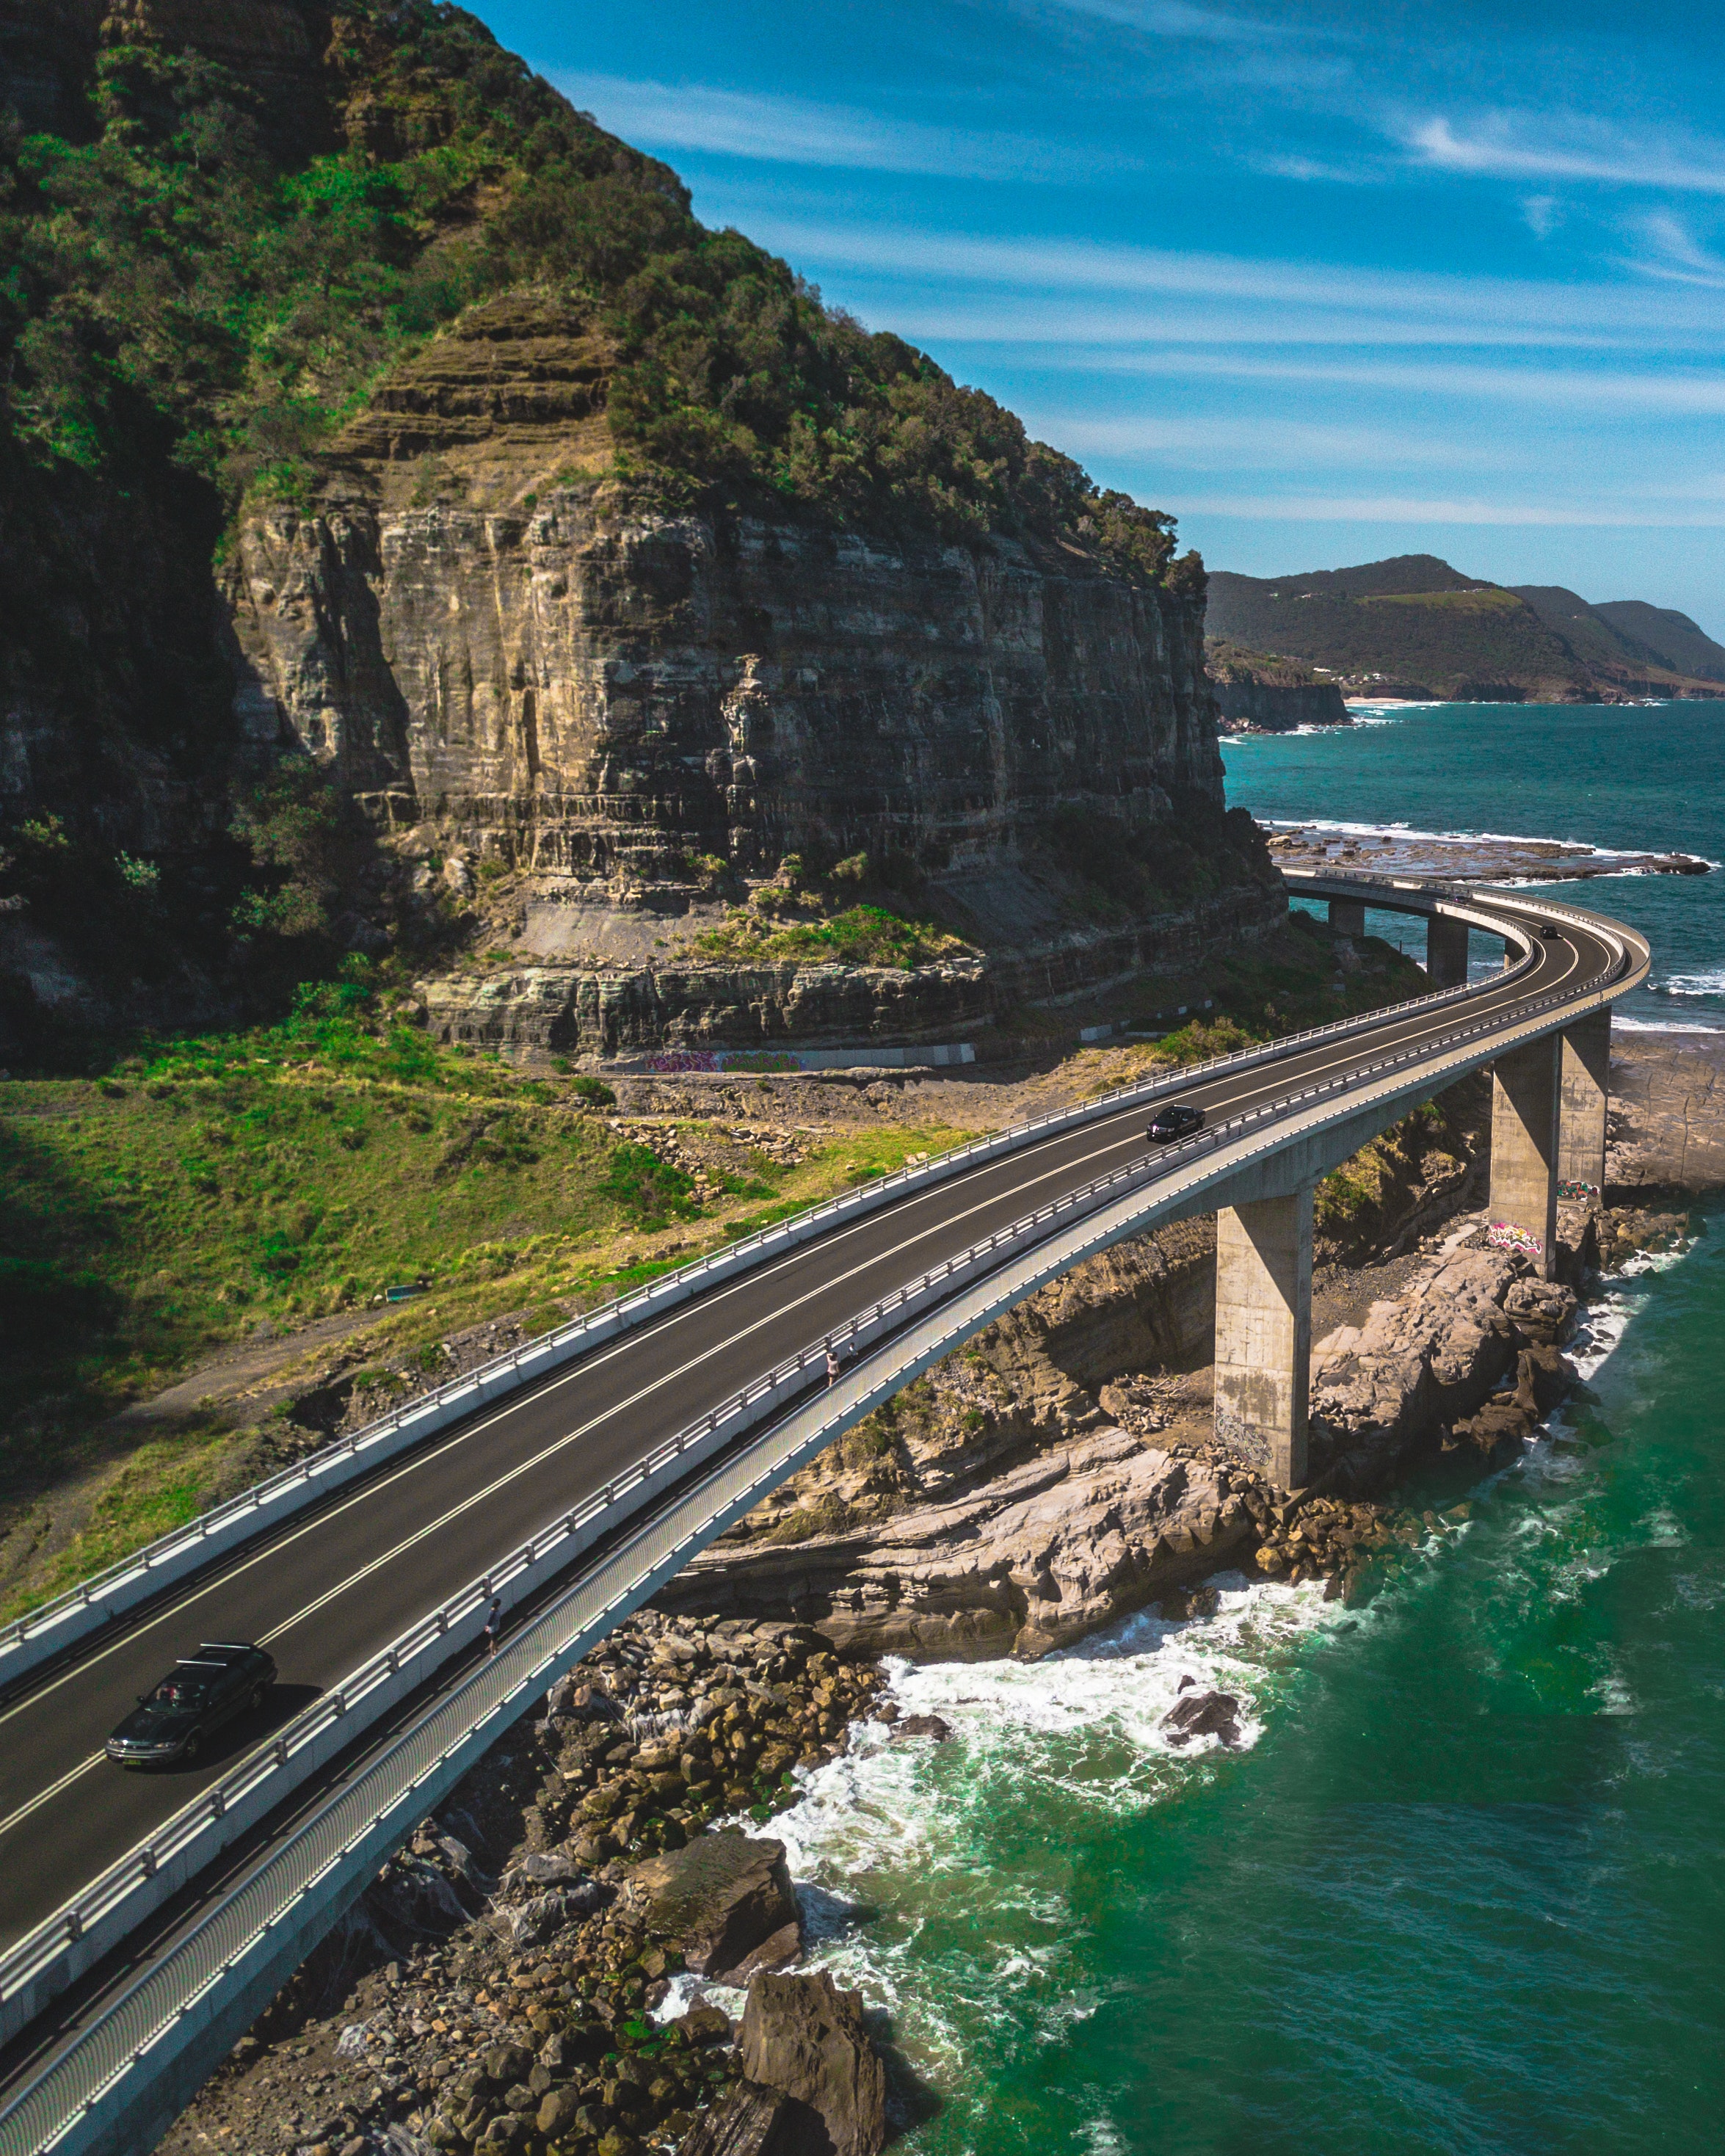
coast, cliff, headland, natural landscape, transport, coastal and oceanic landforms, sea, rock, promontory, bridge, road, terrain, ocean, klippe, infrastructure, formation, highway, inlet, fixed link, devil's bridge, bay, geological phenomenon, nonbuilding structure, cape, mountain, tourism, vacation, river, cove